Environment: real
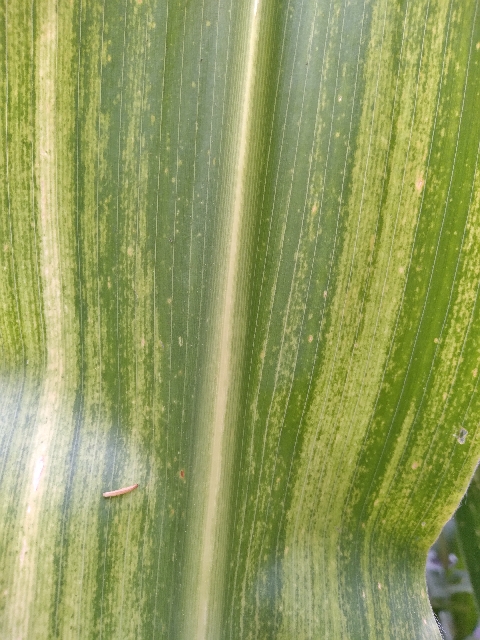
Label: lethal_necrosis